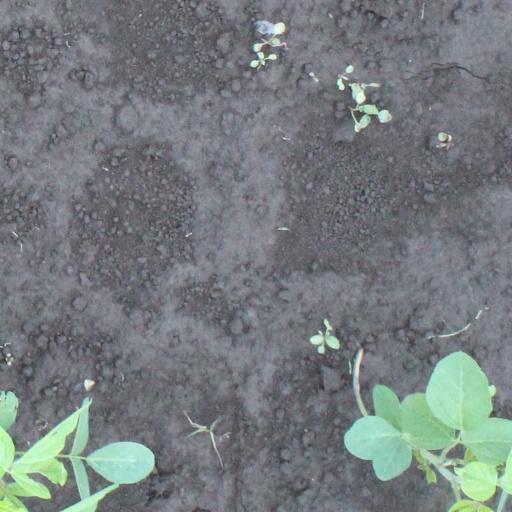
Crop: soybean